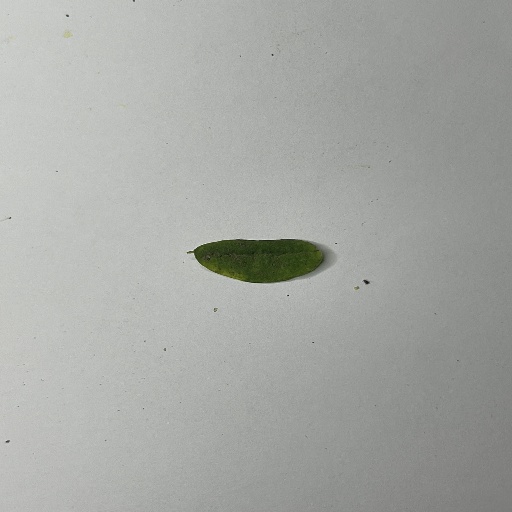
Species: Sojina
Leaf condition: Bacterial Spot